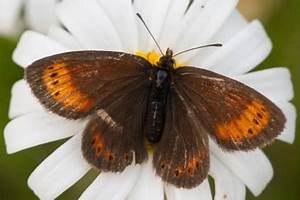
Label: butterfly